Westerwald

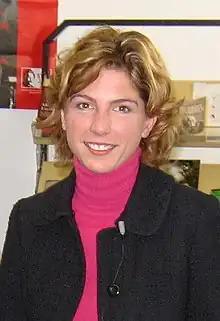
Sabine Bätzing

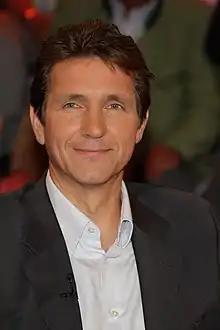
Bodo Illgner

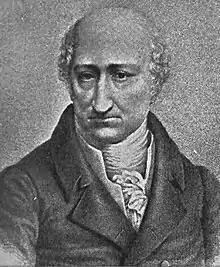
Heinrich Friedrich Karl vom Stein

The Westerwald is also internationally known in songs, above all in folksongs, and particularly the "Westerwaldlied" ("Westerwald Song"), as well as "Westerwald-Marsch" ("Westerwald March"), "Westerwald, du bist so schön" ("Westerwald, you are so lovely"), the "Neues Westerwaldlied" ("New Westerwald Song") by songwriter Ulrik Remy, "Ich bin aus 'm Westerwald" ("I am from the Westerwald") and "Das schönste Mädchen vom Westerwald" ("The Loveliest Girl from the Westerwald") by Karl-Eberhard Hain and Jürgen Hardeck, made well known by De Höhner, Die Schröders and other groups.